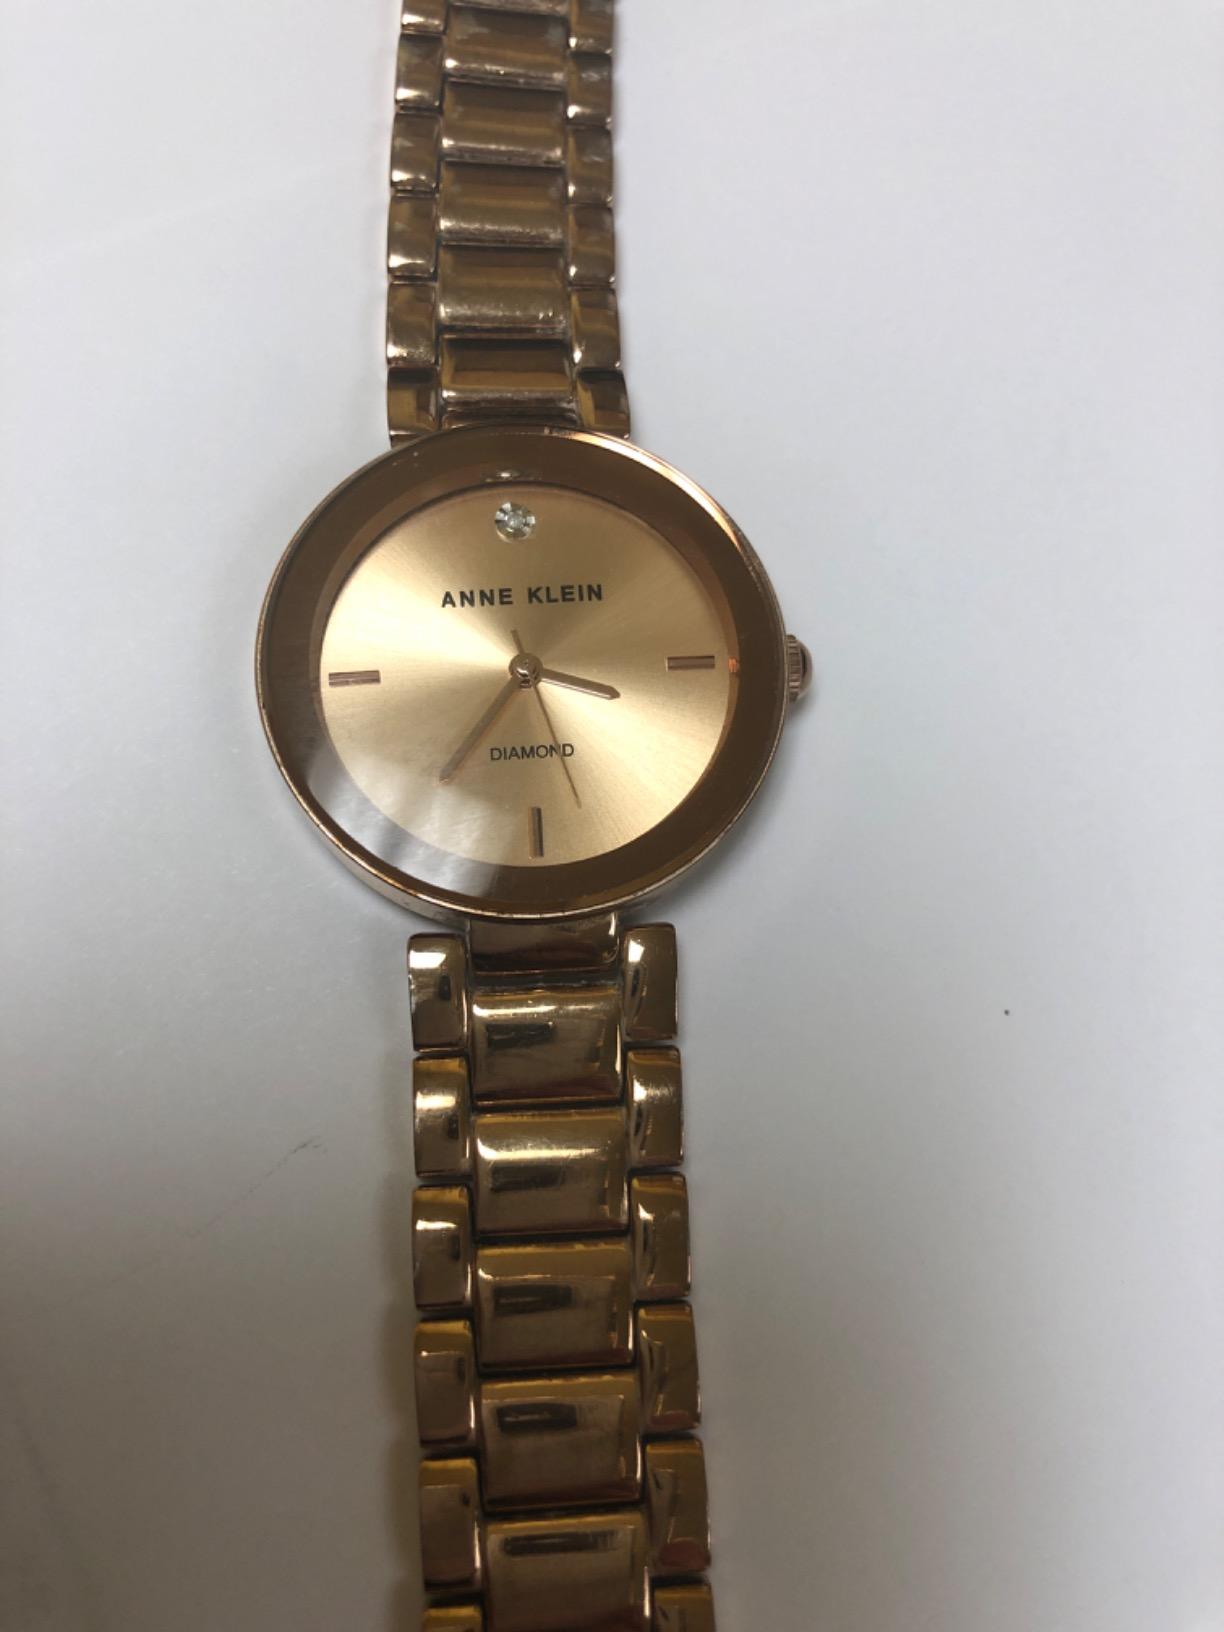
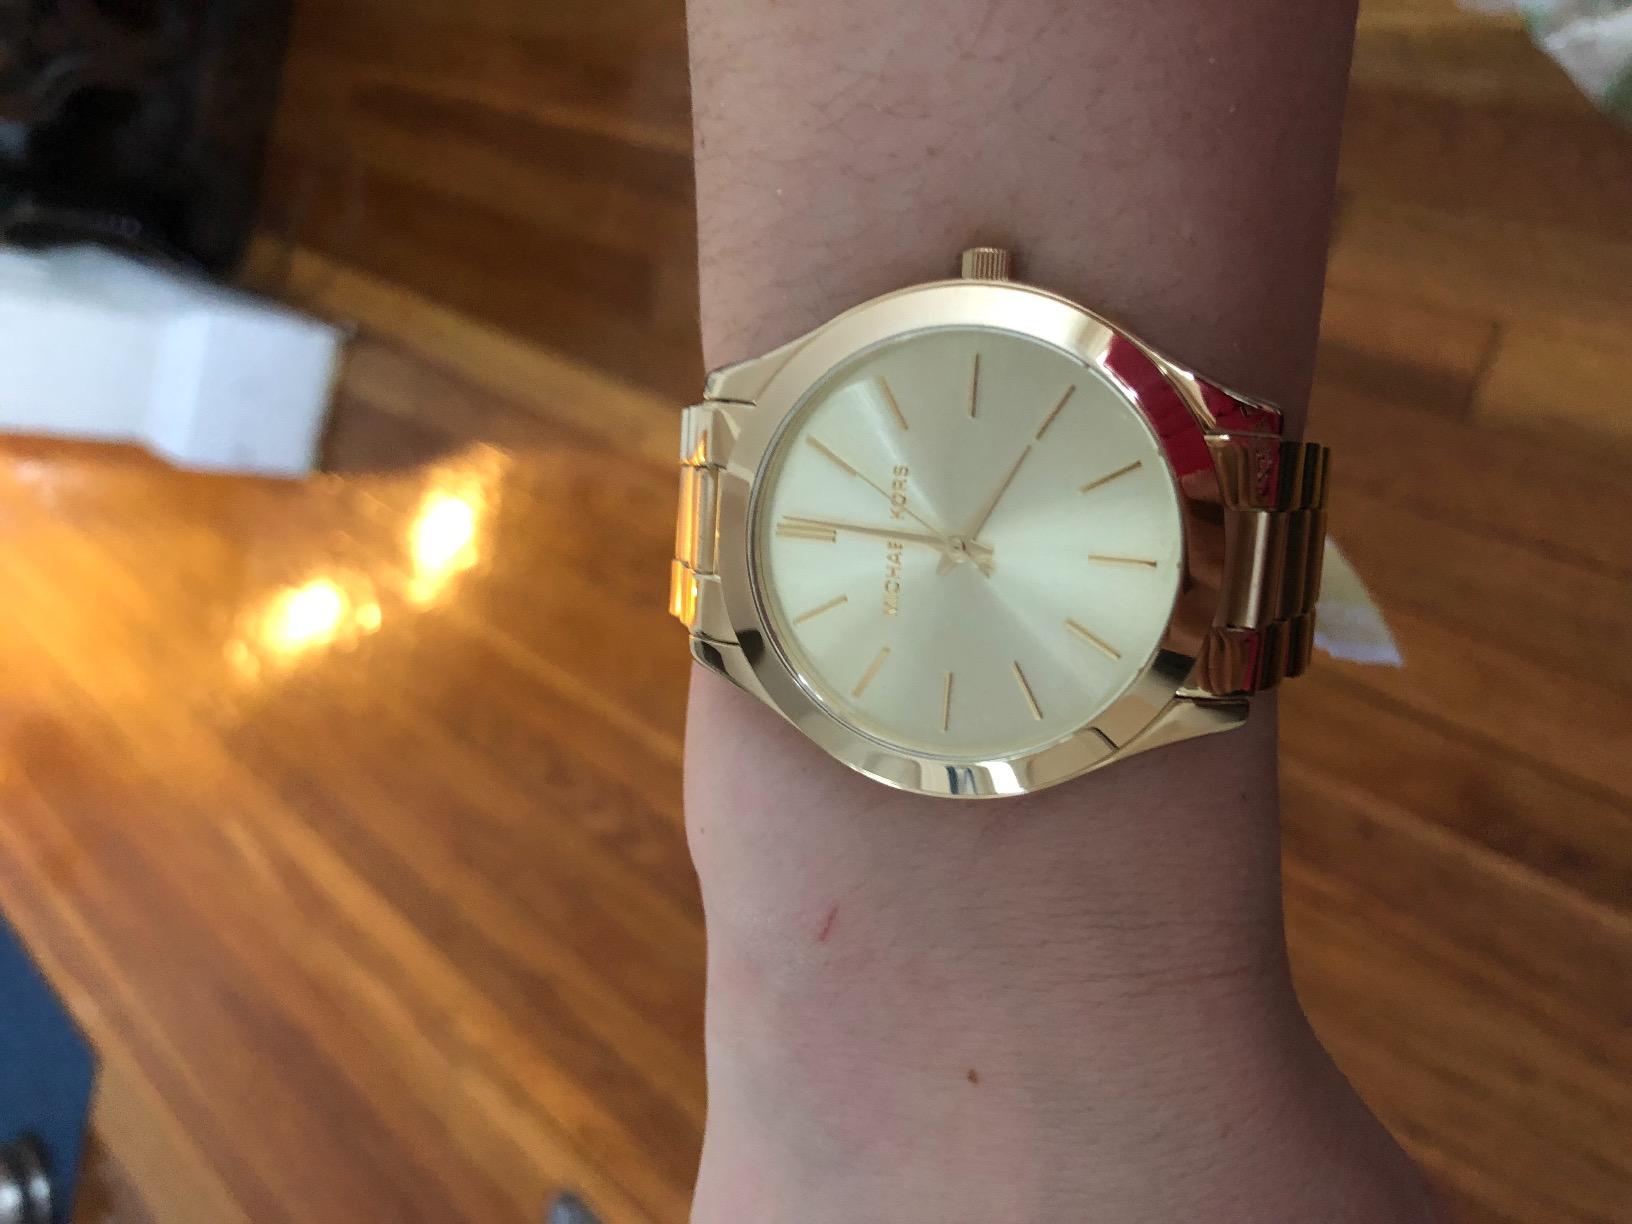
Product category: accessories_watch
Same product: no